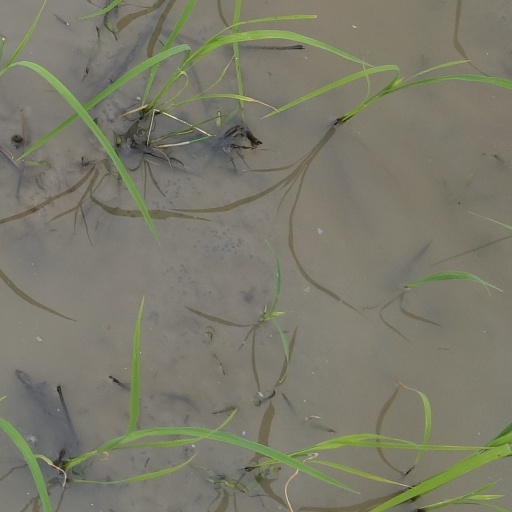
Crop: rice